Triyuginarayan Temple

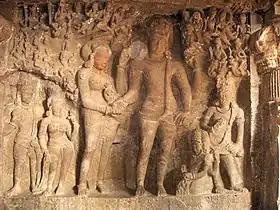
Wall carvings in Ellora Caves - a scene depicting the wedding of Shiva (four armed figure, right) and Parvati (two armed, left)

According to Hindu dharma, goddess Parvati was daughter of Himavat or Himavan – the personification of the Himalayas. She was the rebirth of Sati, the first wife of Shiva – who sacrificed her life when her father insulted Shiva. Parvati initially tried to allure Shiva by her beauty, but failed. Finally, she won Shiva by practising rigorous penance at Gauri Kund, which is away from Triyuginarayan. Pilgrims visiting Triyuginaryan temple also visit the Gauri Kund temple, dedicated to Parvati, which is the base camp for trek to Kedarnath Temple. Shivpuran states that Shiva proposed to Parvati at Guptakashi, before they got married in the small Triyuginarayan village at the confluence of Mandakini and Sone-Ganga rivers.